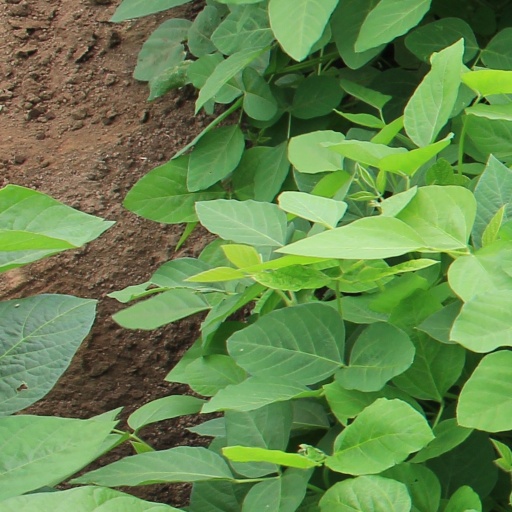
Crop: soybean